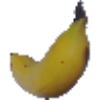
Label: Banana 1